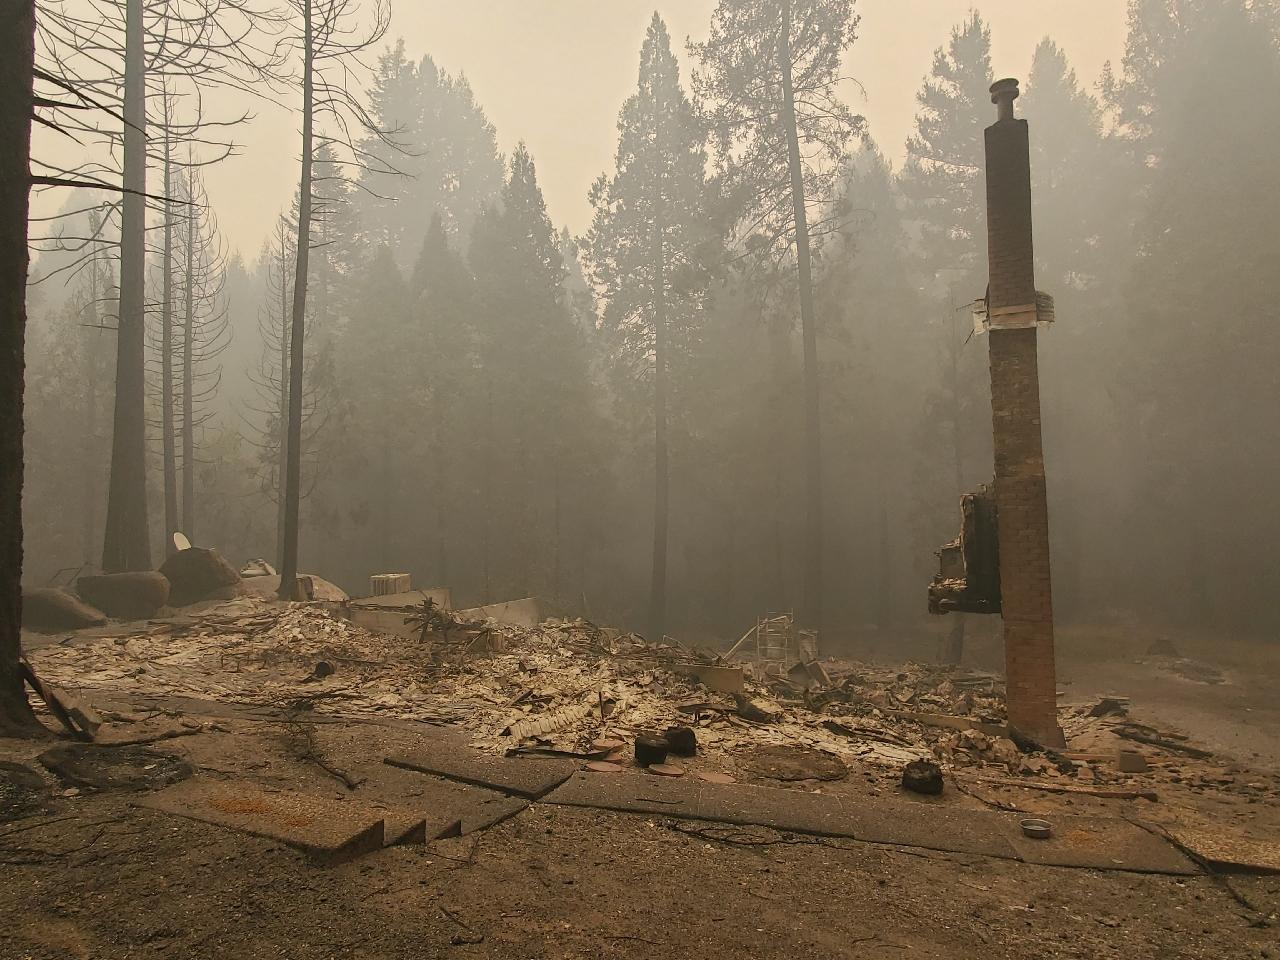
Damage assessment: destroyed